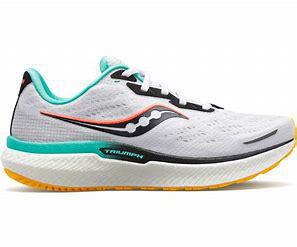
Brand: Saucony
Model: 100